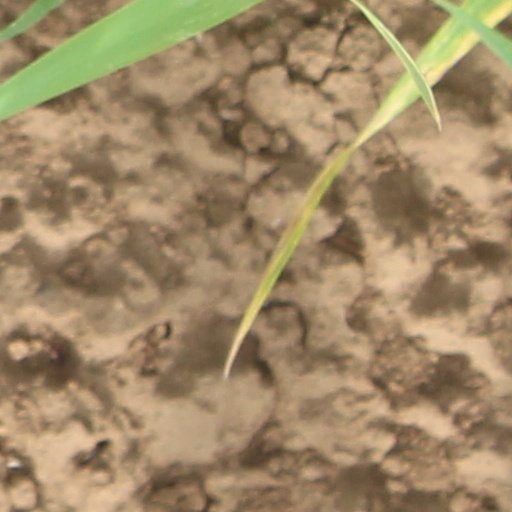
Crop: wheat